Penile ultrasonography

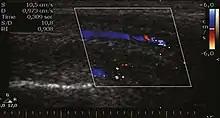
Figure 3: Longitudinal, ventral ultrasound of the penis, with pulsed mode and color Doppler. Normal flow pattern of the cavernous artery in a flaccid penis.

Penile trauma can result from a blunt or penetrating injury, the latter being rarely investigated by imaging methods, almost always requiring immediate surgical exploration. In the erect penis, trauma results from stretching and narrowing of the tunica albuginea, which can undergo segmental rupture of one or both of the corpora cavernosa, constituting a penile fracture.